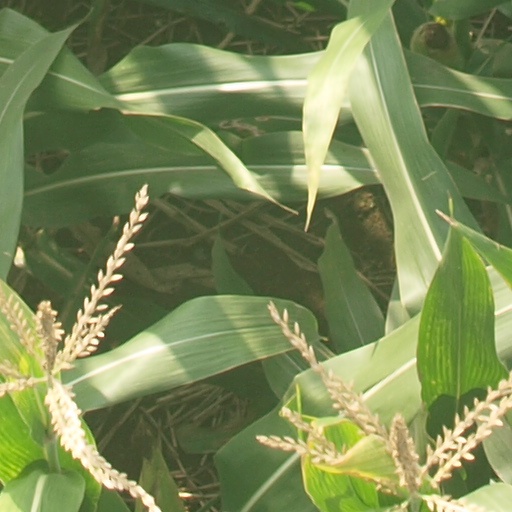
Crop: maize; corn